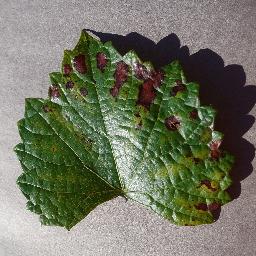
Label: Grape___Esca_(Black_Measles)